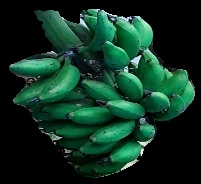
Variety: rasbale
Grade: grade3